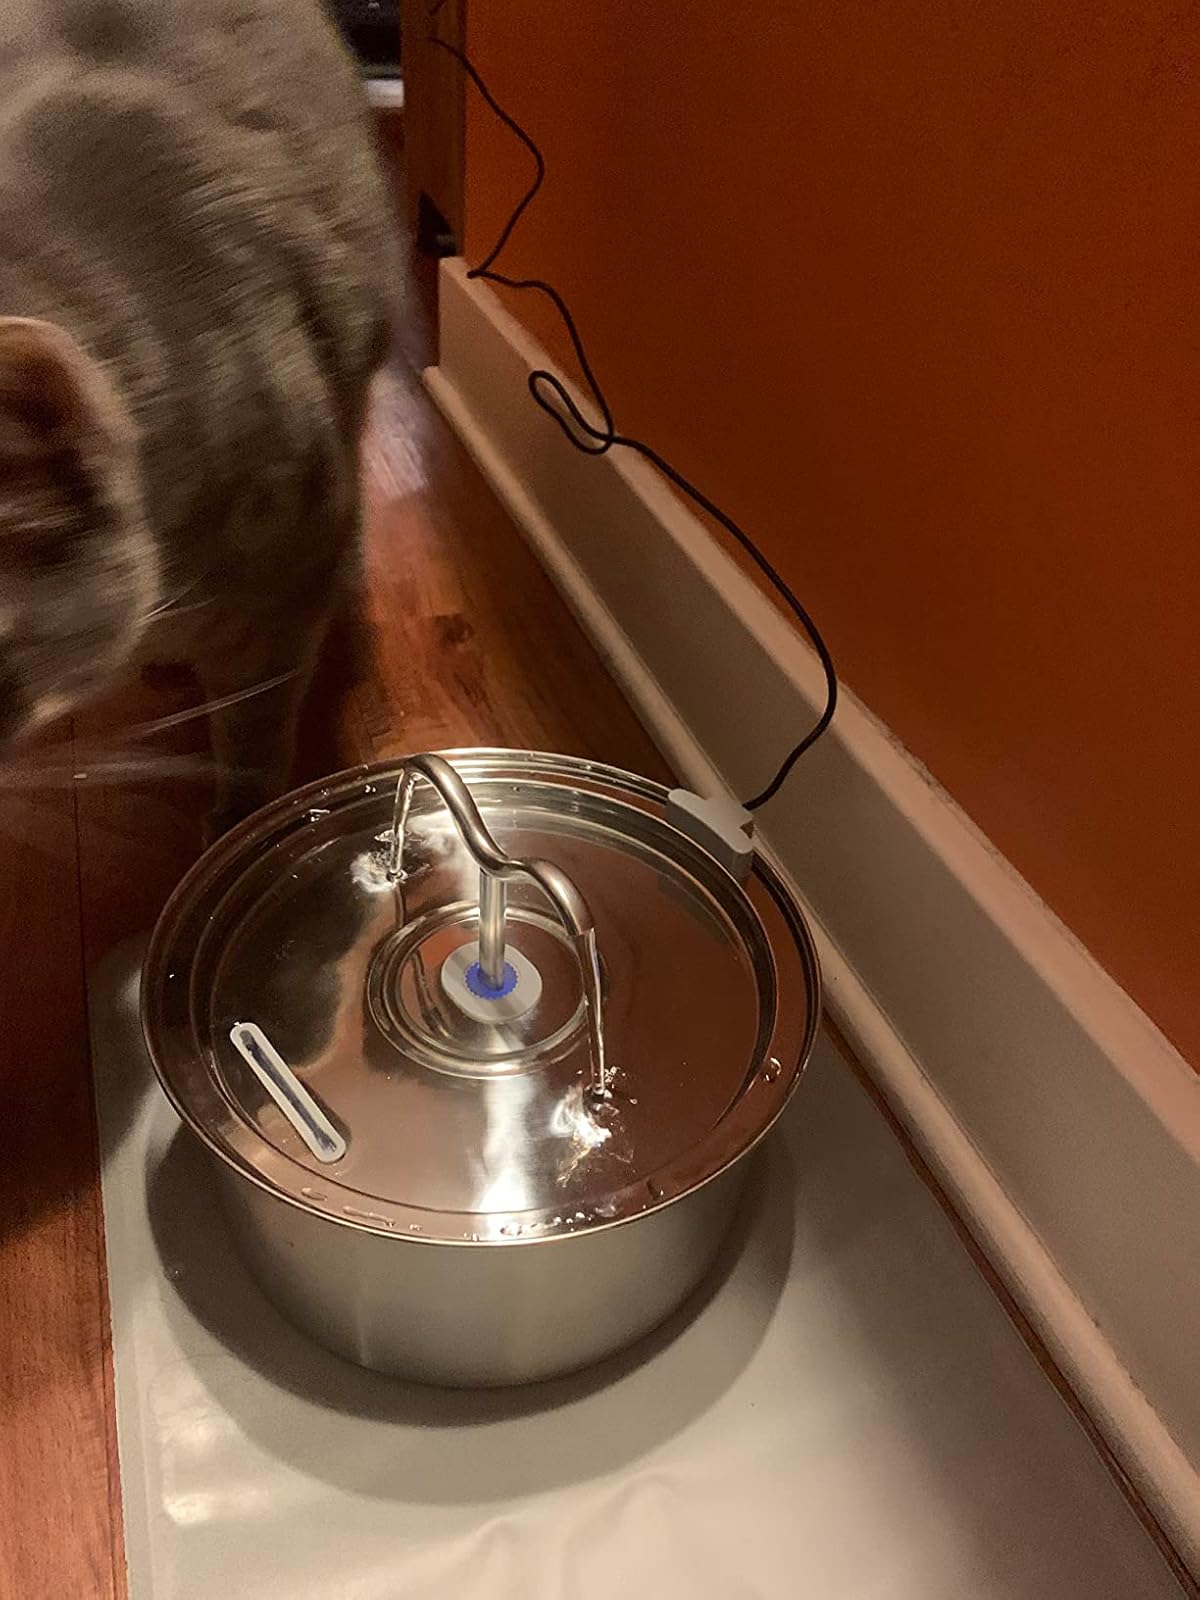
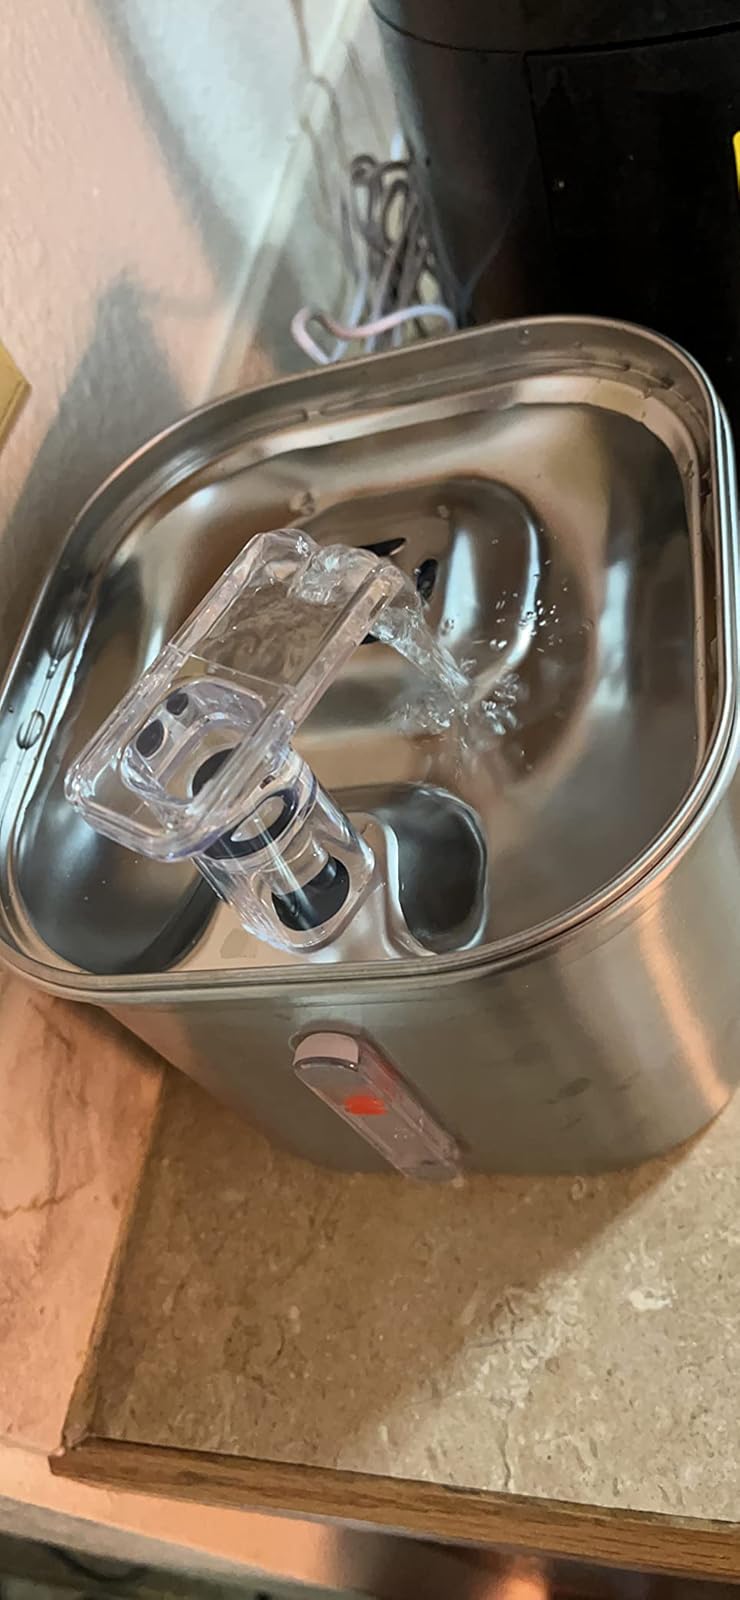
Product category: items_bowl
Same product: no